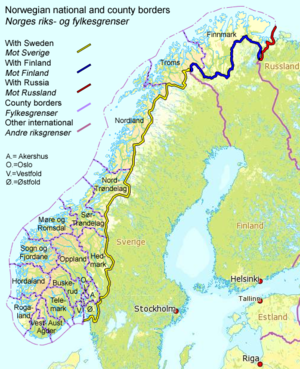
Grænsen mellem Norge og Rusland
Norges statsgrænser      Grænsen mellem Norge og Sverige     Grænsen mellem Finland og Norge     Grænsen mellem Norge og Rusland
Grænsen mellem Norge og Rusland består af en 195,7 kilometer lang landegrænse, der adskiller Sør-Varanger i Norge fra Petsamo distrikt i Rusland, samt en 23,2 kilometer lang havgrænse ved Varangerfjorden. Grænsen følger for to tredjedeles vedkommende to floder, Pasvikelven og Grense Jakobselv.